National Examination Board (Nepal)

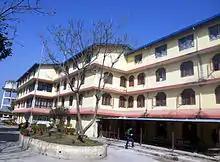
HSEB Examination controllers office

'National Examinations Board is the board that organizes the Higher Secondary examination and education in Nepal. It is transformed from previous Higher Secondary Education Board (HSEB) according to the Education Act (8th amendment) of 2073 B.S. It is located in Sanothimi, Bhaktapur. The Board is the main body that organizes board exams, with the main aim of preparing skilled human resources for the development of the country.